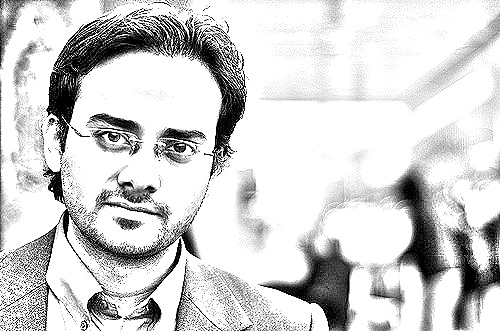
Portrait style: Sketch Portrait